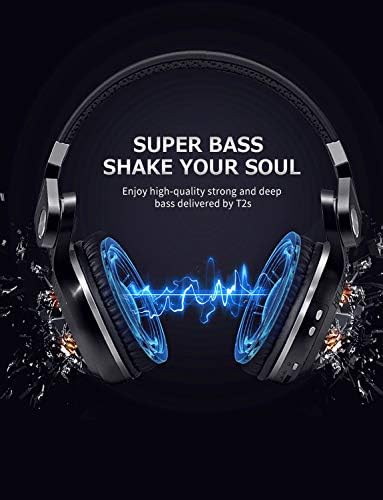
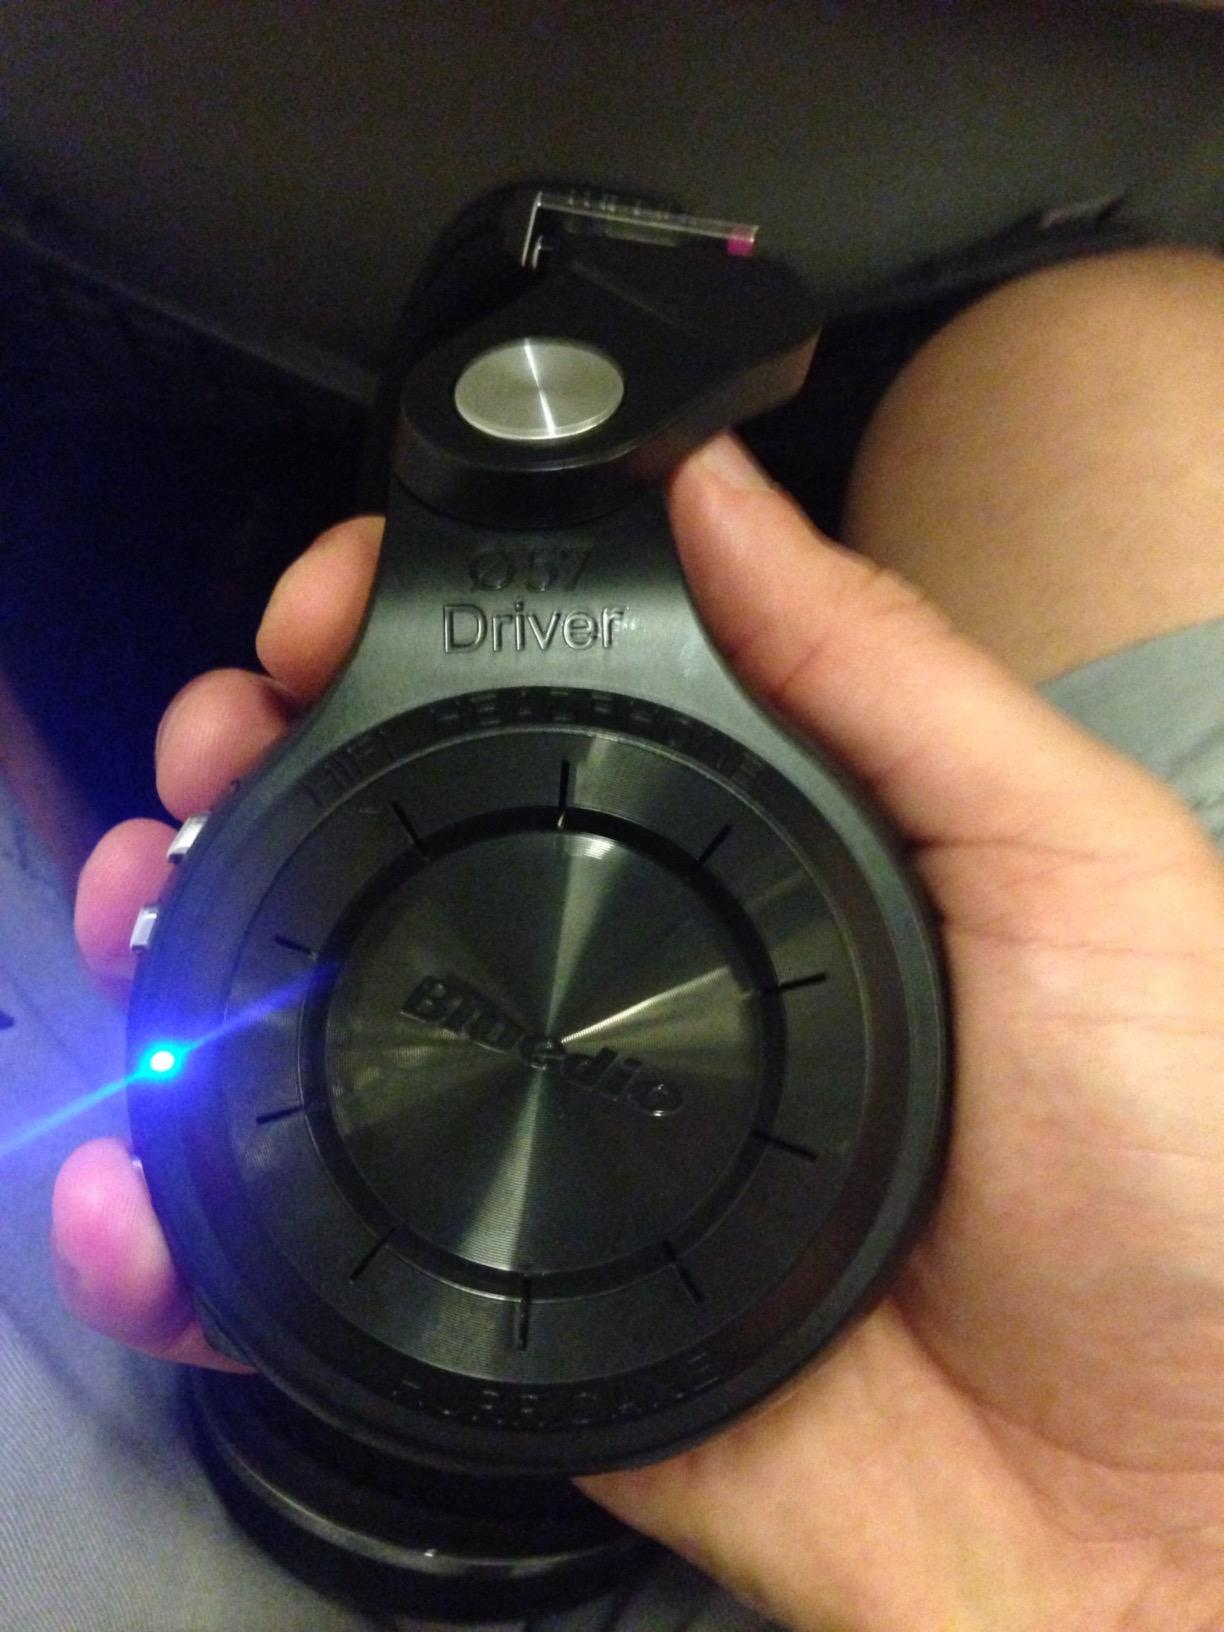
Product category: headphones
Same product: yes